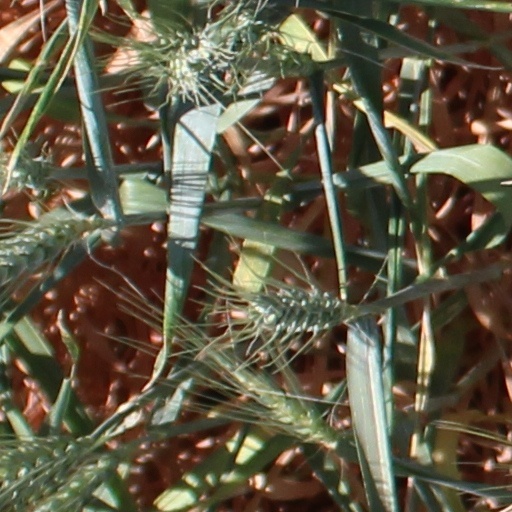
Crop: wheat